Castle of Deceit

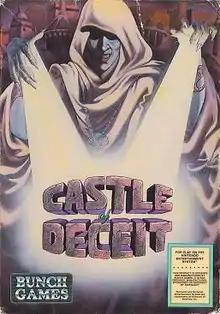

Castle of Deceit is a side-scrolling platform game for the Nintendo Entertainment System released in 1990 by Bunch Games. The player controls a wizard trapped in a castle with only one spell to defend himself.